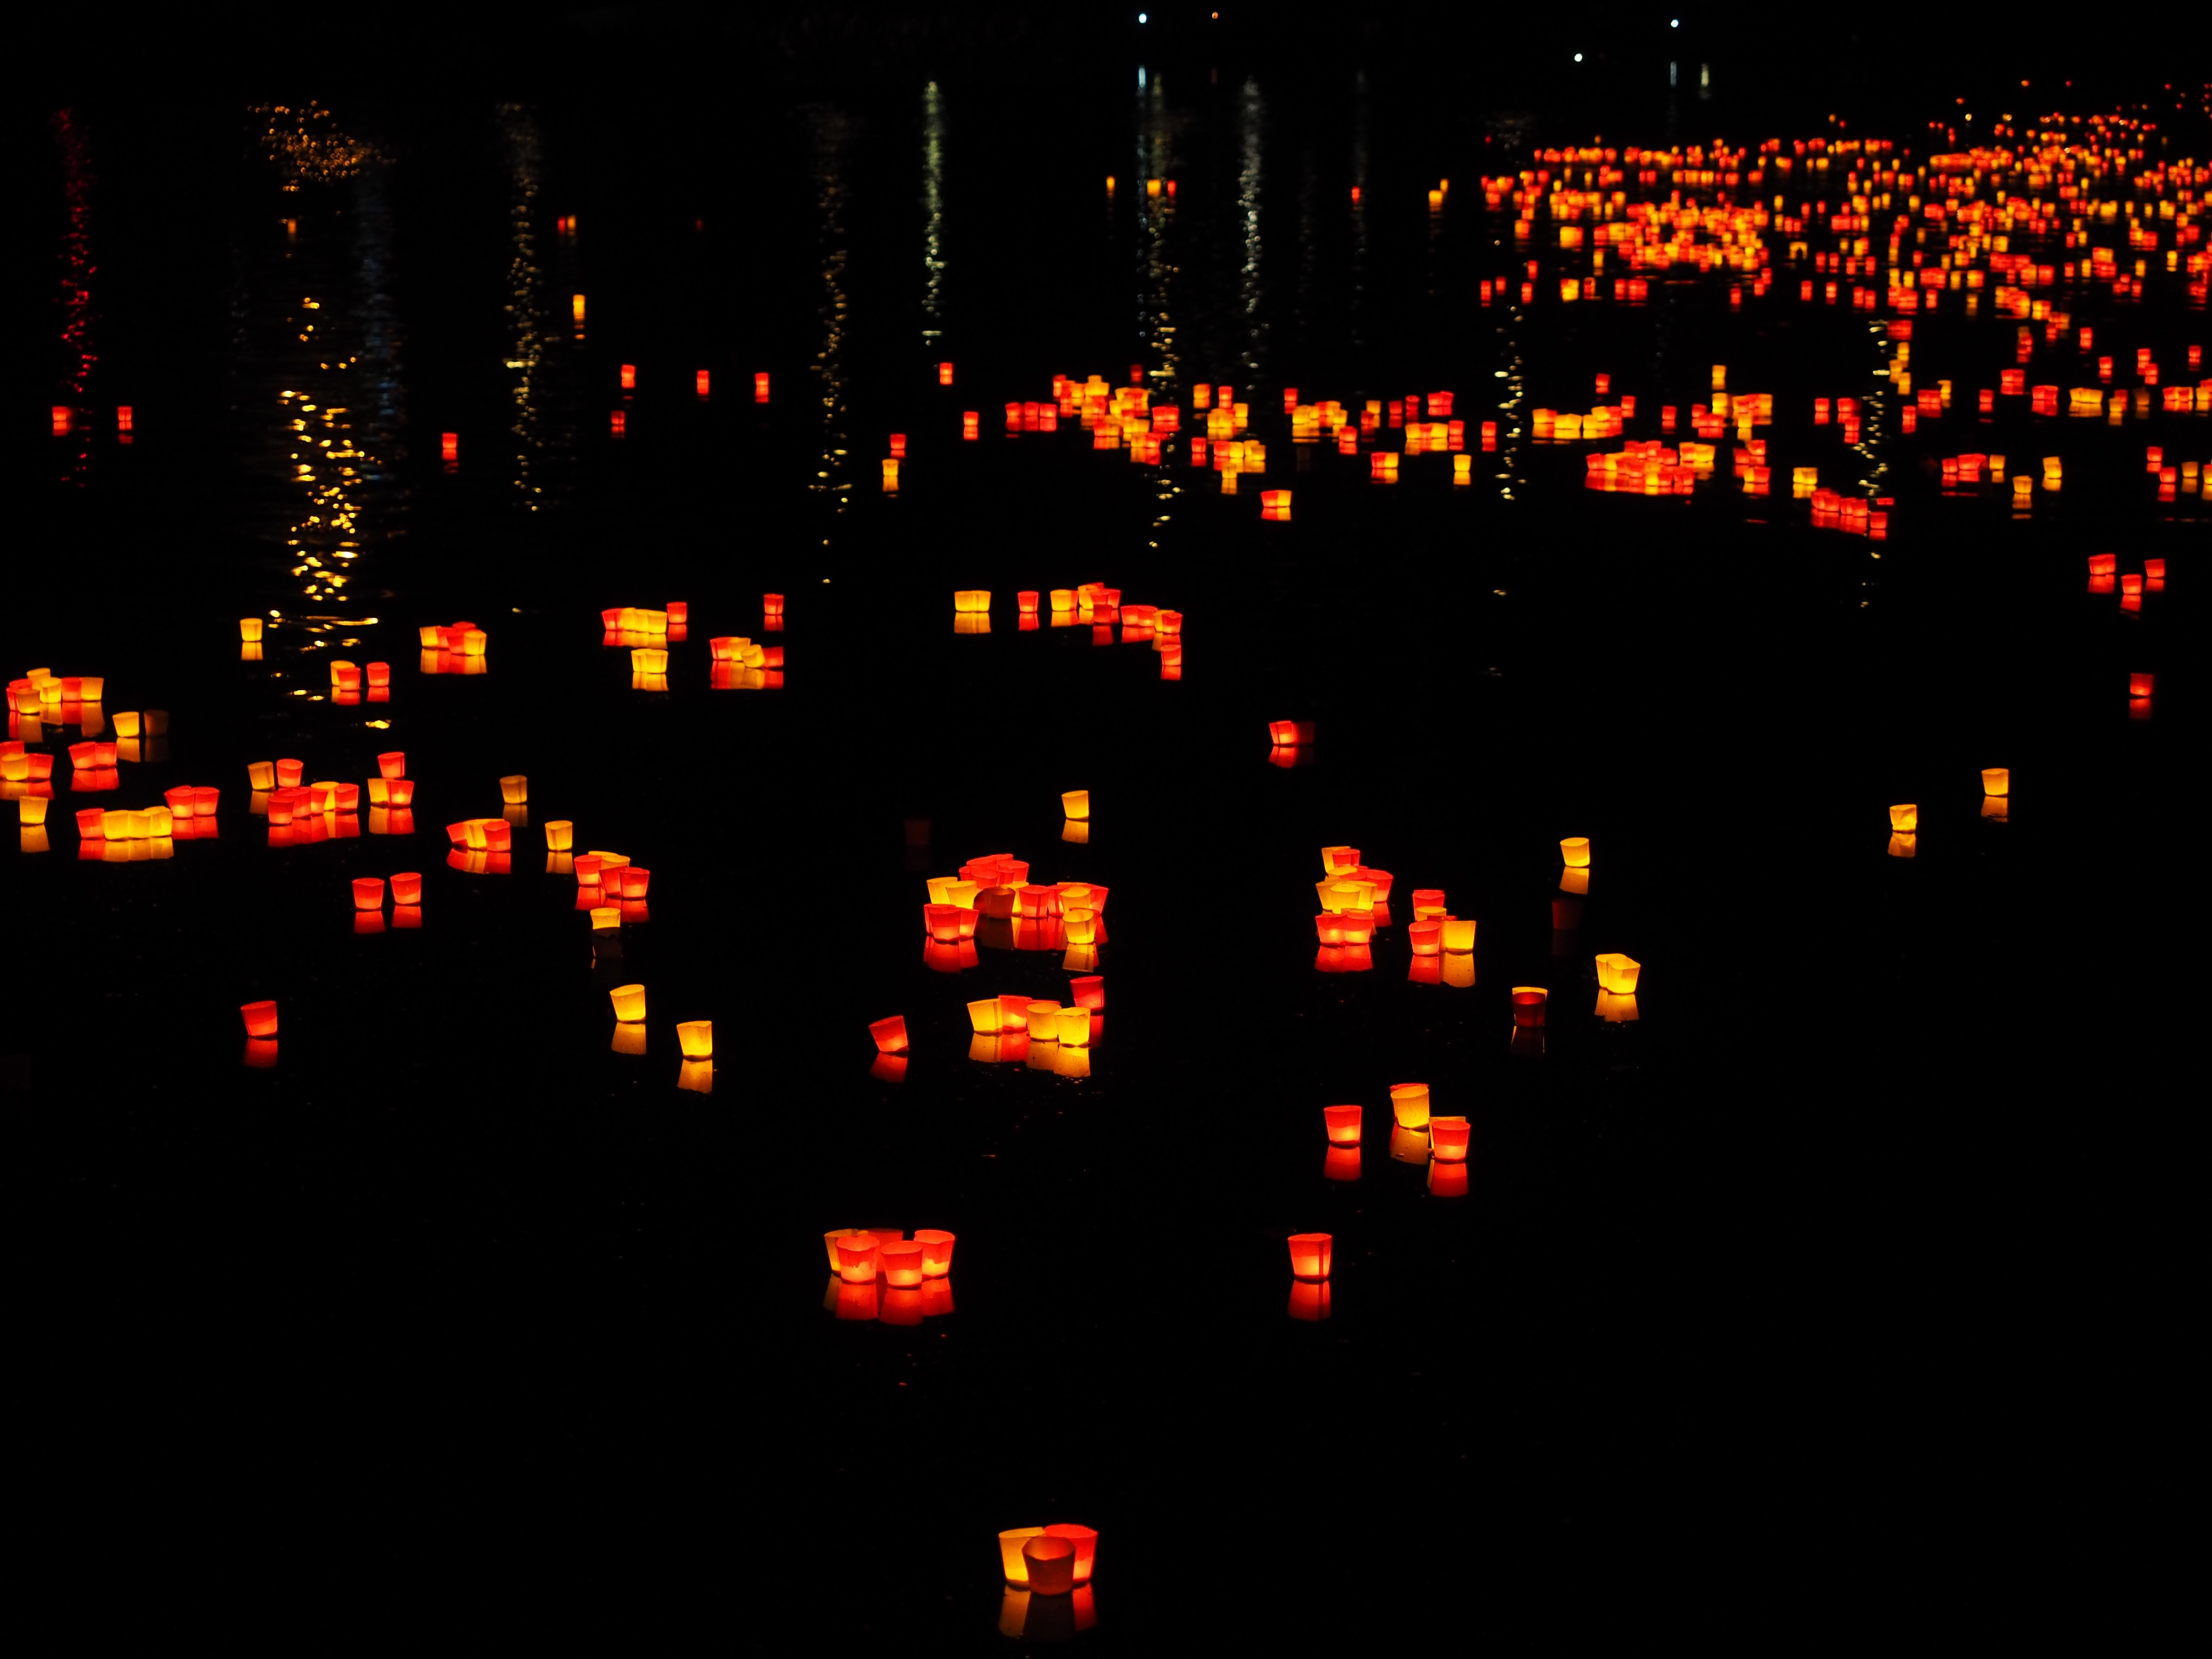
number, river, line, red, darkness, yellow, font, lights, danube, candles, text, screenshot, ulm, festival of lights, floating candles, lights serenade